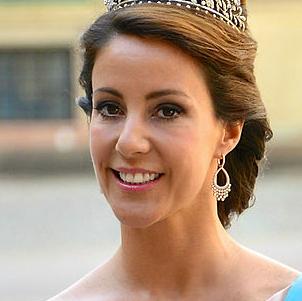
Age: 36